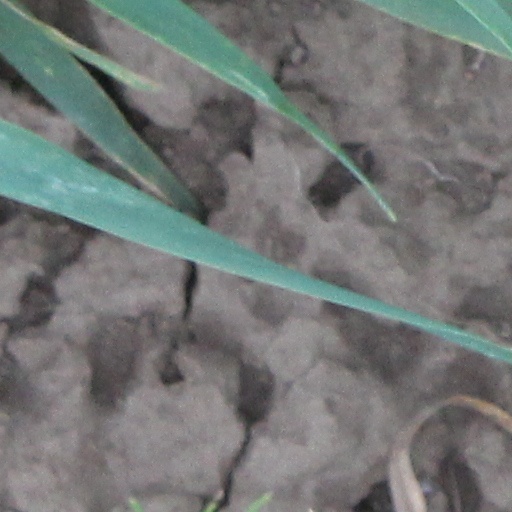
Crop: wheat